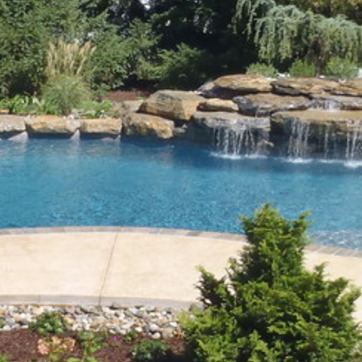
Material: water